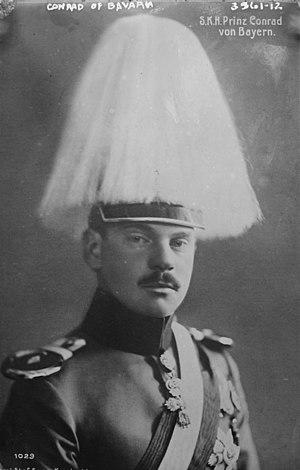
Conrad de Bavière est un membre de la Maison de Wittelsbach.